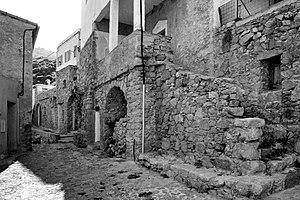
Avapessa est une commune française située dans la circonscription départementale de la Haute-Corse et le territoire de la collectivité de Corse. Le village appartient à la piève d'Aregno, en Balagne.